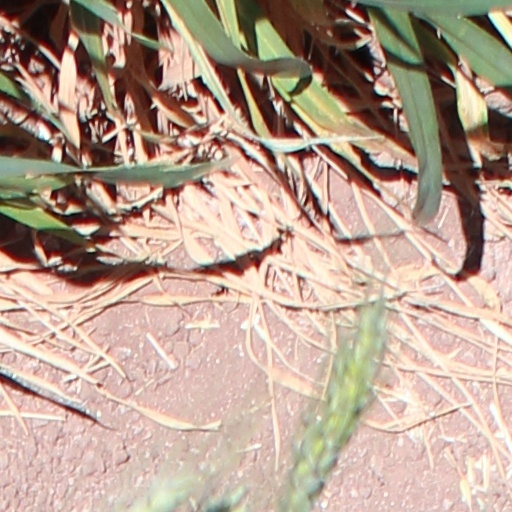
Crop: wheat